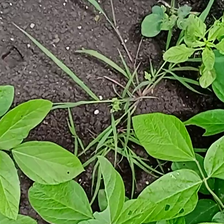
Weed species: Digitaria_SP_(Digitaria Sanguinalis )